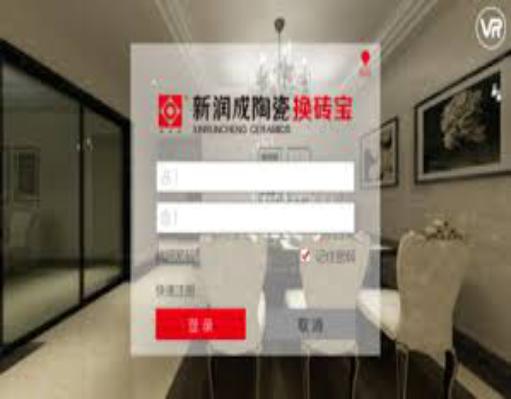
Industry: Others